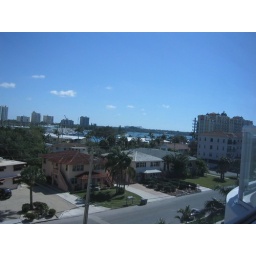
this is from the guest bed room which is in the front of the building